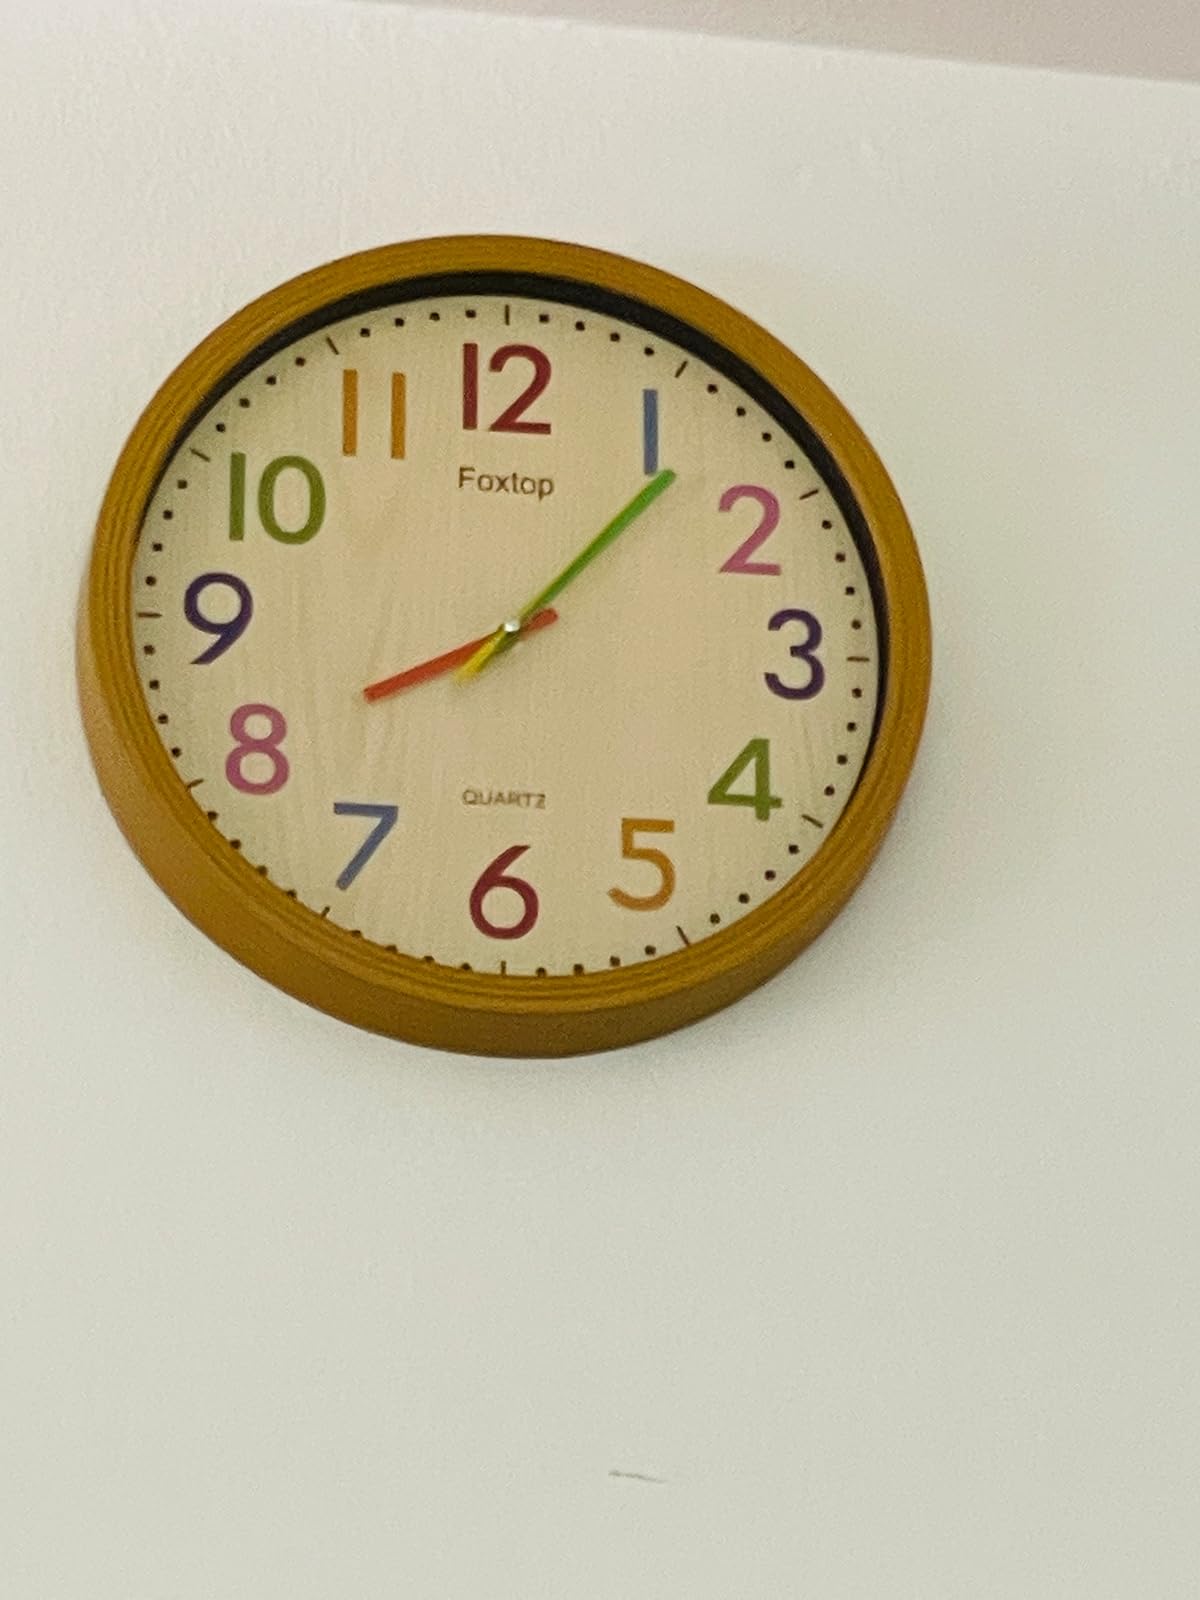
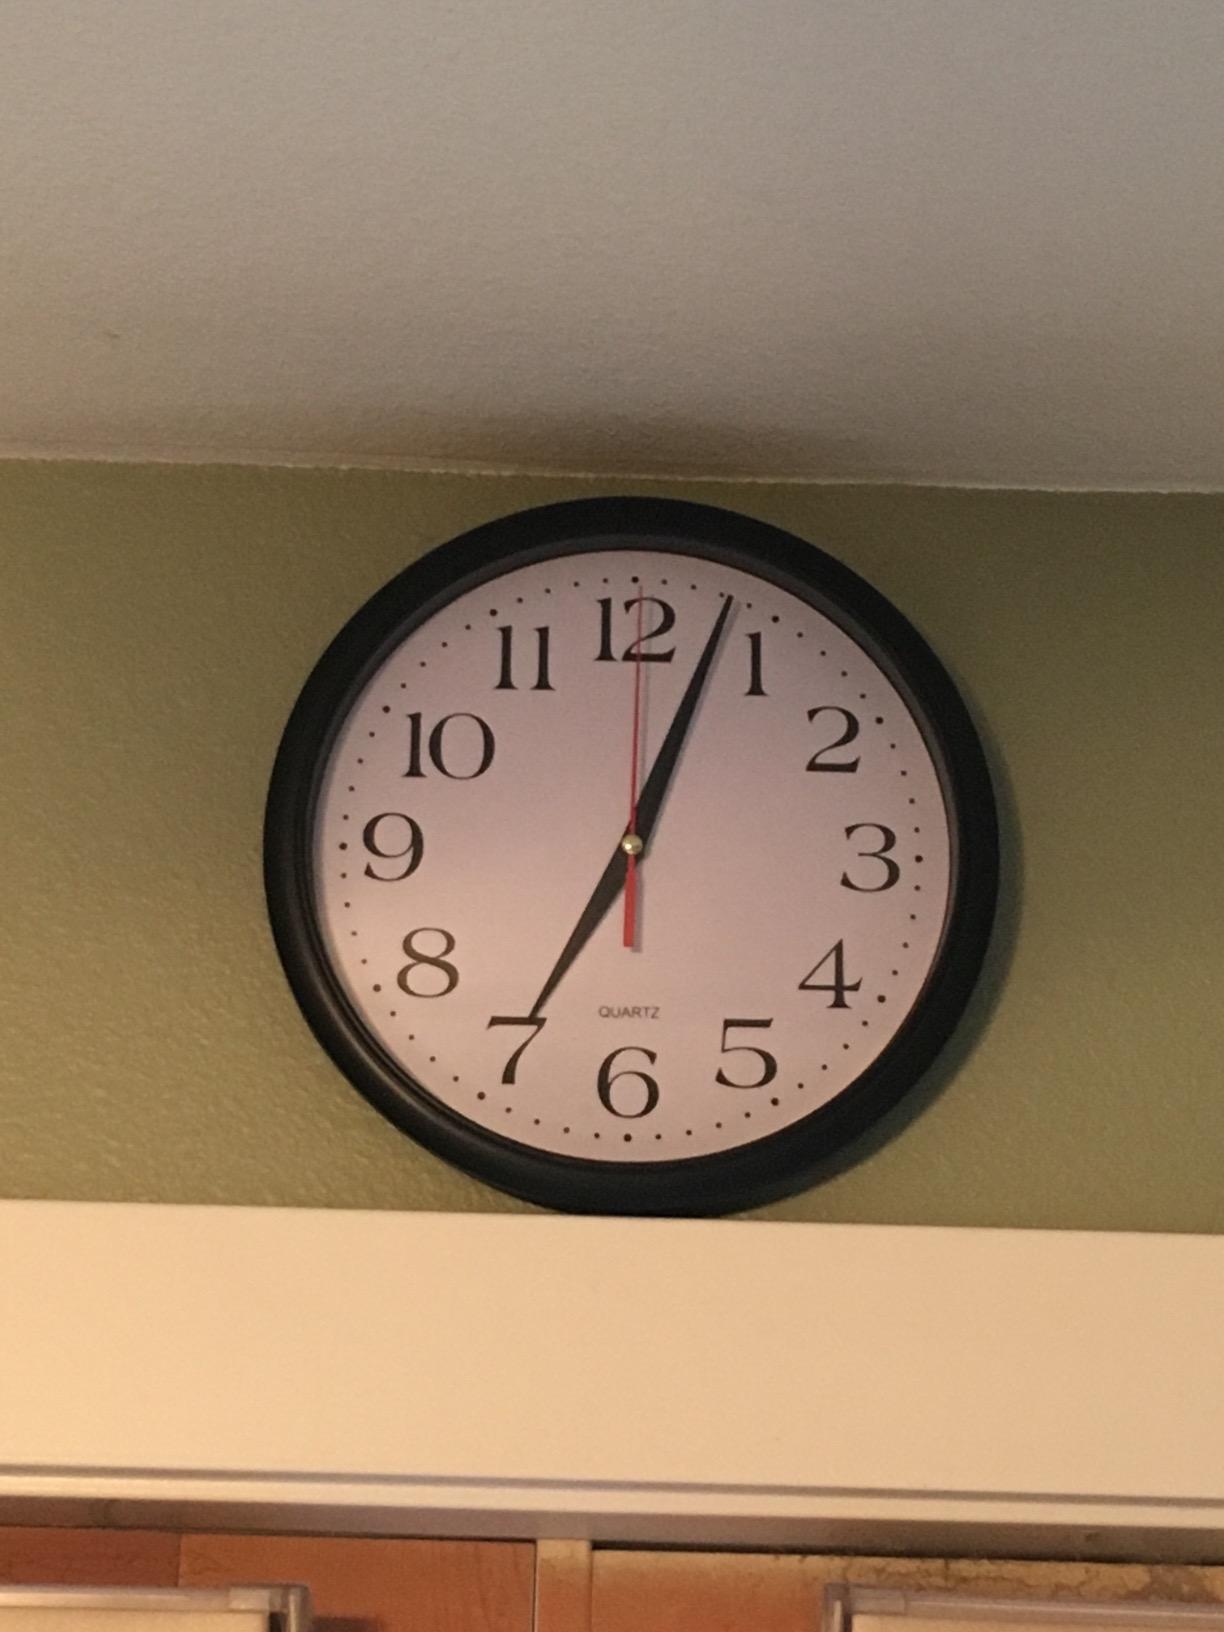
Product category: clock
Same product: no